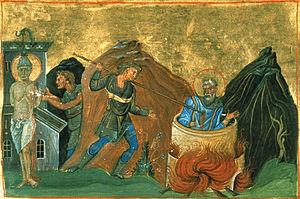
Cyriaque de Jérusalem ou Judah Kyriakos ou Quincus ou Ciriacus ou Ciriaco ou Quirico ou Ceriàgo ou Quiriace, tel que nommé à Provins, naît à Jérusalem sous le nom de Judah, fils de Siméon et Anne, petit-fils de Zachée. Il devient rabbin.
La présence de Juifs à Ancône remonte au moins au Xᵉ siècle. La ville abrite ainsi l'une des plus anciennes communautés juives d'Italie.